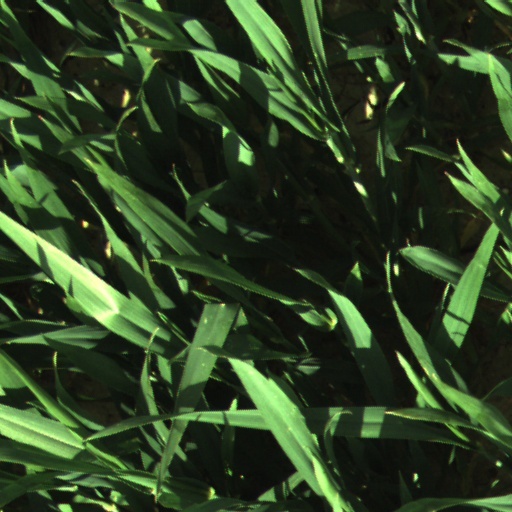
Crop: wheat